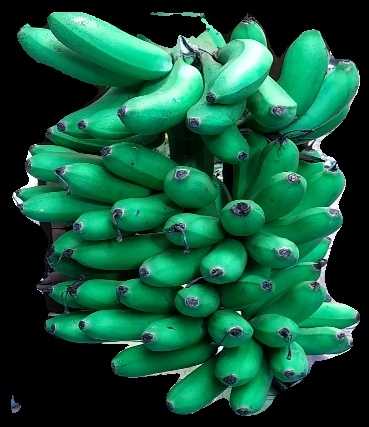
Variety: rasbale
Grade: grade1